Criticism of modern paganism

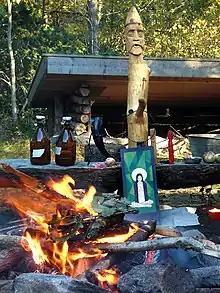
Altar for Haustblót in Bohus-Björkö, Västergötland, Sweden. The big wooden idol represents the god Frey, the smaller one next to it represents Freyja, the picture in front of it Sunna, and the small red idol Thor.

Exponents of the universalist and anti-racist approach believe that the deities of Germanic Europe can call anyone to worship them, regardless of ethnic background. This group rejects the folkish emphasis on race, believing that even if it is unintended, it can lead to the adoption of racist attitudes towards people who are of non-Northern European ancestry. Universalist practitioners such as Stephan Grundy have emphasized the fact that ancient Northern Europeans were known to marry and have children with members of other ethnic groups, and he has also stated that in Norse mythology, the Æsir also did the same thing with Vanir, Jötunn, and humans, thus, he has used such points to criticize the racialist view. Universalists welcome practitioners of Heathenry who are not of Northern European ancestry; for instance, there are Jewish and African American members of the U.S.-based Troth, and many of its white members have spouses who are members of different racial groups. While some Heathens continue to believe that Heathenry is an indigenous religion, proponents of this view have sometimes argued that Heathenry is indigenous to the land of Northern Europe, rather than indigenous to any specific race. Universalist Heathens often express frustration that some journalists depict Heathenry as an intrinsically racist movement, and they use their online presence to stress their opposition to far-right politics.